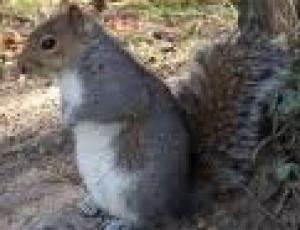
squirrel